Gigabyte

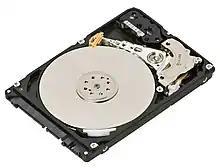
This 2.5-inch hard drive has a capacity of 500 gigabytes (GB) of data (i.e., 500 billion bytes).

The gigabyte is a multiple of the unit byte for digital information. The prefix "giga" means 10 in the International System of Units (SI). Therefore, one gigabyte is one billion bytes. The unit symbol for the gigabyte is GB.